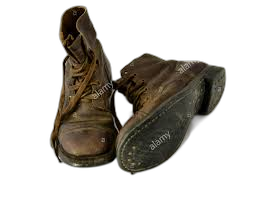
Waste category: shoes